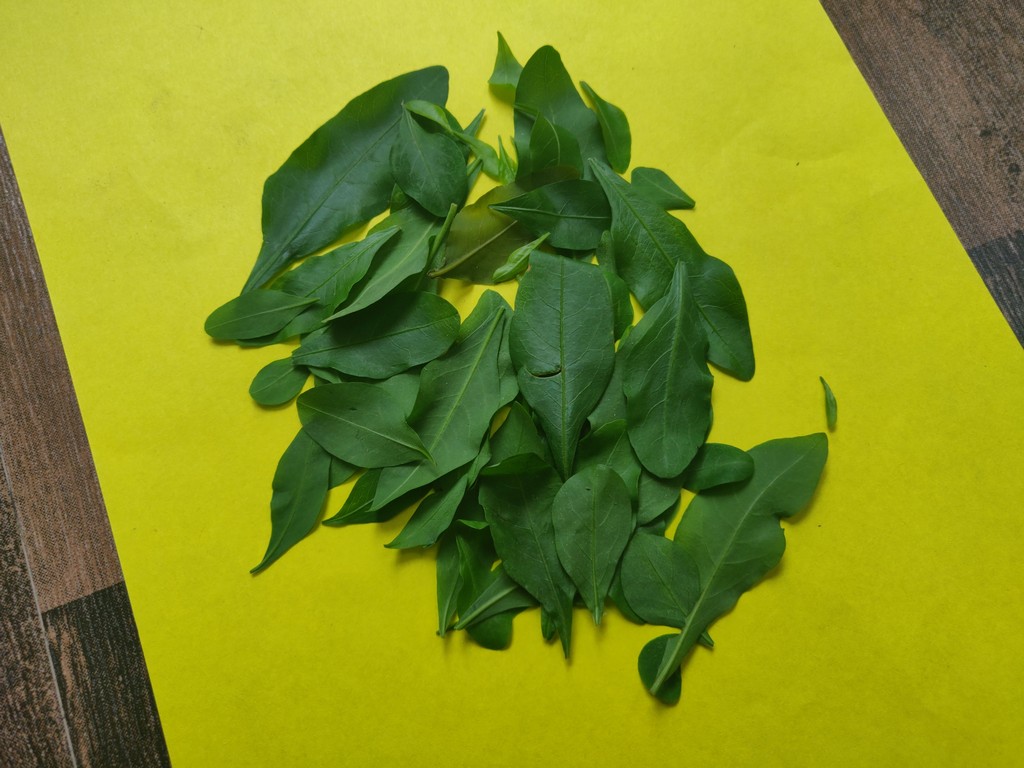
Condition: Healthy
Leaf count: multiple
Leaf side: unknown